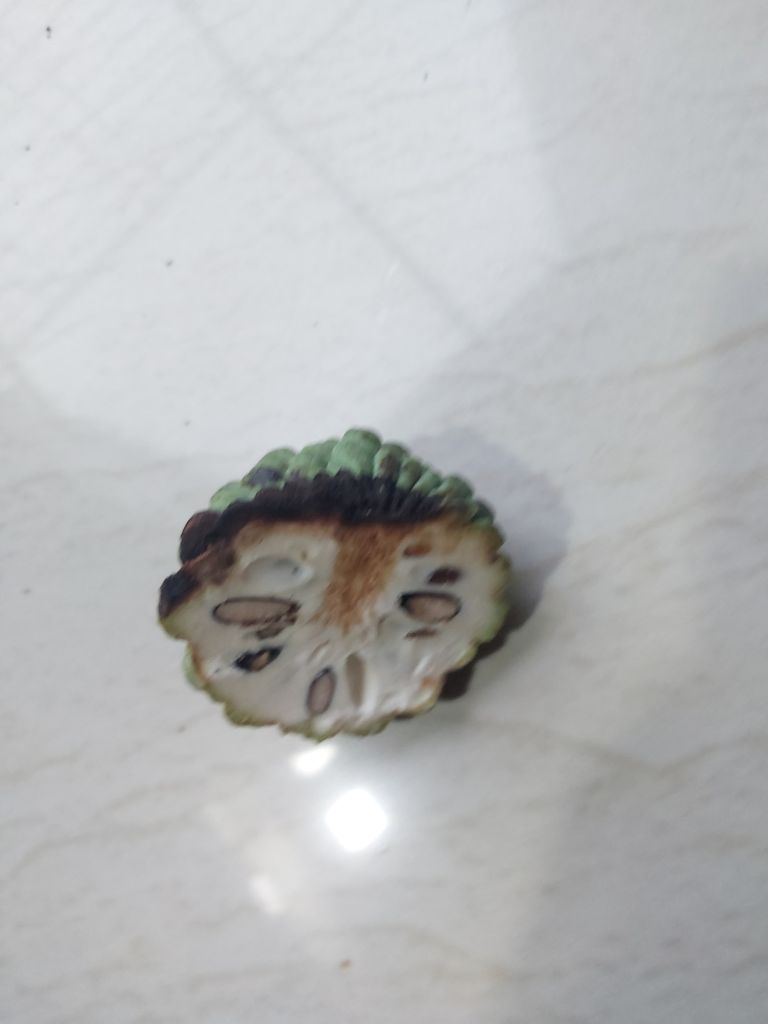
Disease label: Diplodia Rot